Joseph Kuo

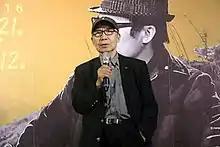
Joseph Kuo in 2016

Joseph Nan-Hong Kuo (Kaohsiung, 20 July 1935) is a Taiwanese film director best known for his Hong Kong-based kung fu films of the 1970s and 1980s.